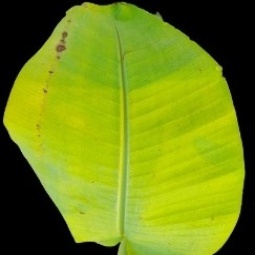
Label: Sulphur